Mathias C. and Eva B. Crowell Fuhrman Farm

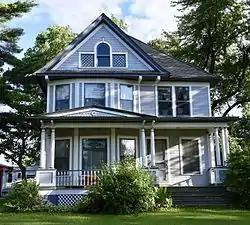
House (1906)

The Mathias C. and Eva B. Crowell Fuhrman Farm is an agricultural historic district located north of Independence, Iowa, United States. At the time of its nomination it consisted of seven resources, which included three contributing buildings, two contributing sites, one non-contributing building, and one non-contributing structure. The significance of the district is attributed to its being a collection of farm related buildings that exemplify the changes in farming in the local area. The contributing buildings include the 1906 Queen Anne house, the 1901 frame barn with a gambrel roof, the 1920s corncrib, and the ruins of the 1920s hog house and a stable (1865). The stable is believed to date from the original development of the farmstead. The metal machine shed and a silo are the non-contributing elements. Three generations of the Fuhrman family operated the farm until it was sold to Tom and Beth Greenley. The district was listed on the National Register of Historic Places in 1998.